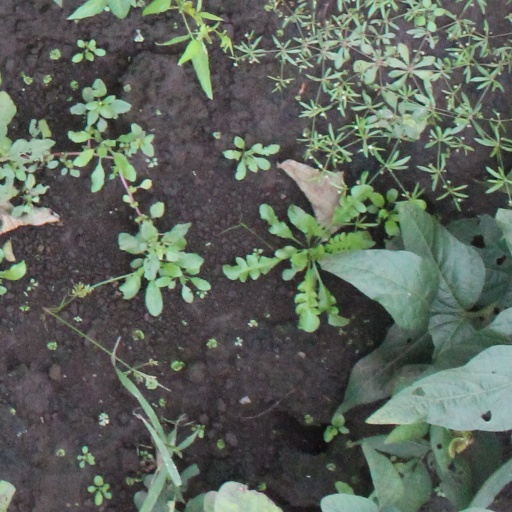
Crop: soybean